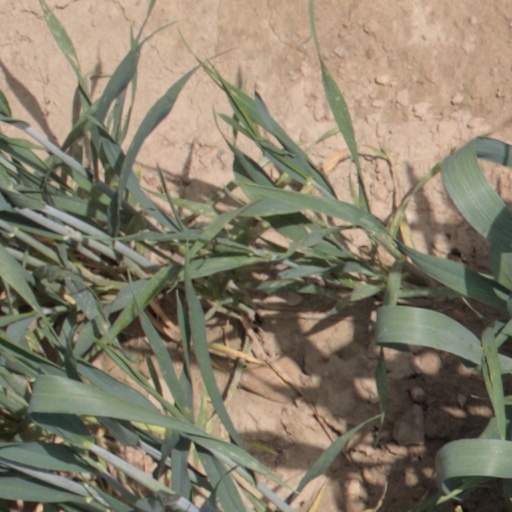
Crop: wheat